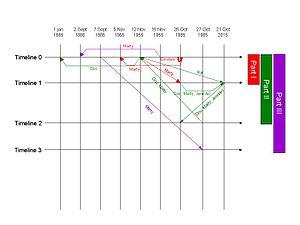
ma vision des différents A/R des principaux personnages
Retour vers le futur est un film de science-fiction américain réalisé par Robert Zemeckis, sorti en 1985.